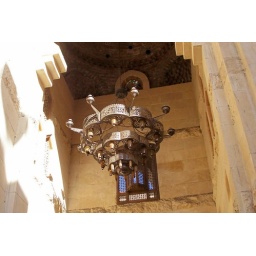
An elaborate lamp in the portal of a building on Shari' al-Muizz.